Penghulu

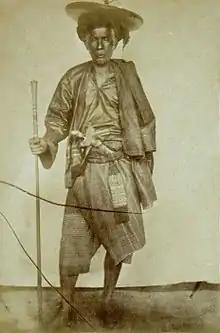
Portrait of a "penghulu" from a Royal Netherlands Geographical Society expedition to Central Sumatra (now in Indonesia) in the late 19th century (photo by D.D. Veth)

Penghulu (Jawi: ; also romanised as pěnghulu) is a traditional title for a headman or chief in Malay-speaking societies throughout the Malay Archipelago. Historically, the term referred to the leader of a region or community. In contemporary usage, "penghulu" denotes a local administrative leader in Brunei, Indonesia, and Malaysia, typically overseeing a small territorial subdivision such as a mukim or village.